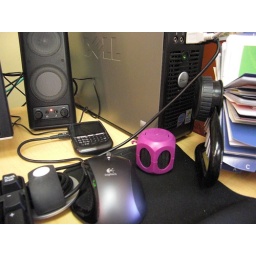
Use Fridge It to remove office odors, desk odors, computer smells and other odors around a business.